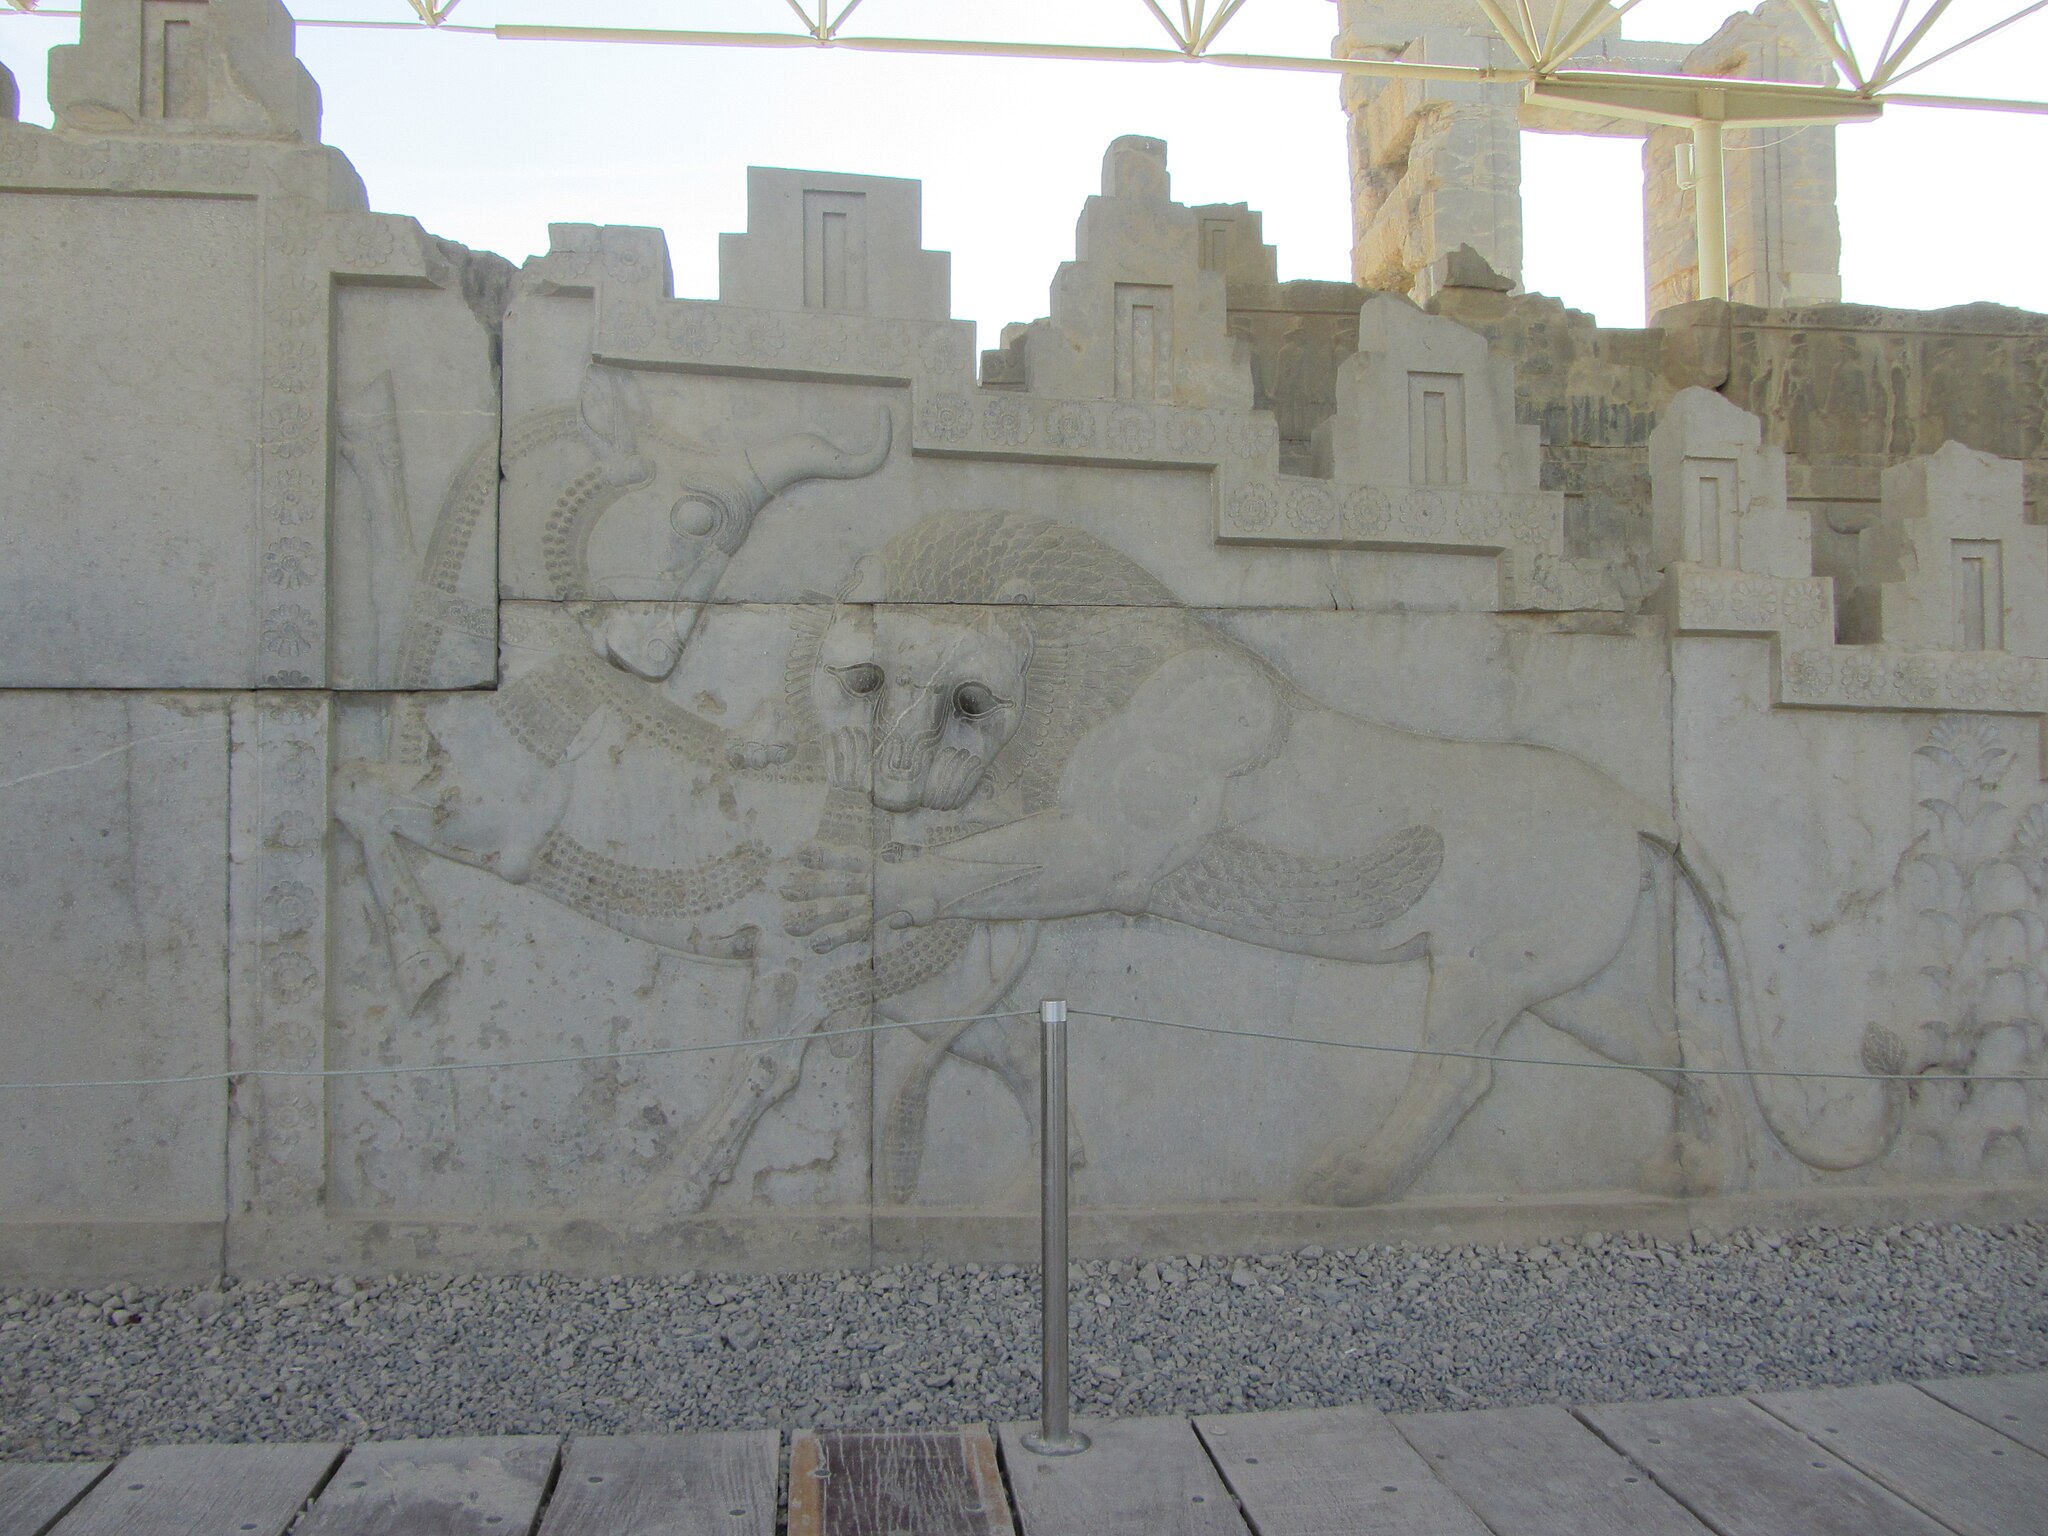
Title: Persepolis Bas-relief 06
Date: 2011-01-01 04:08:08
Categories: Images from Wiki Loves Monuments 2018, Self-published work, Cultural heritage monuments in Iran with known IDs, Uploaded via Campaign:wlm-ir, Images from Wiki Loves Monuments in Marvdasht, 2011 in Persepolis, Images from Wiki Loves Monuments 2018 in Iran, Iran photographs taken on 2011-01-01, Lion attacking a bull, Persepolis, Northern staircase of Tripylon